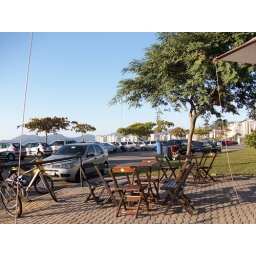
Just some tables at a bar by North Bay